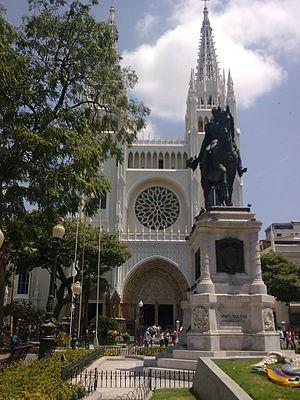
L’Équateur, en forme longue la république d'Équateur ou république de l'Équateur, est un pays d'Amérique du Sud, frontalier du Pérou au sud et à l'est et de la Colombie au nord-nord-est, baigné à l'ouest par l'océan Pacifique. Ses habitants sont appelés les Équatoriens. Sa superficie est de 283 520 km², partagée en trois grandes régions : la côte du Pacifique, où se trouve la ville de Guayaquil, la partie andine du pays, où se trouve la capitale et la principale ville du pays, Quito, et l'Amazonie équatorienne, dans l'est du pays. Les deux premières de ces régions concentrent l'essentiel de la population et de l'activité économique du pays, tandis que la partie amazonienne, moins peuplée, recèle des ressources significatives en hydrocarbures, ainsi qu'une biodiversité extrêmement importante. À ces trois régions continentales, il faut ajouter une région insulaire formée par les îles Galápagos, situées dans l'océan Pacifique à un millier de kilomètres à l'ouest de la côte.